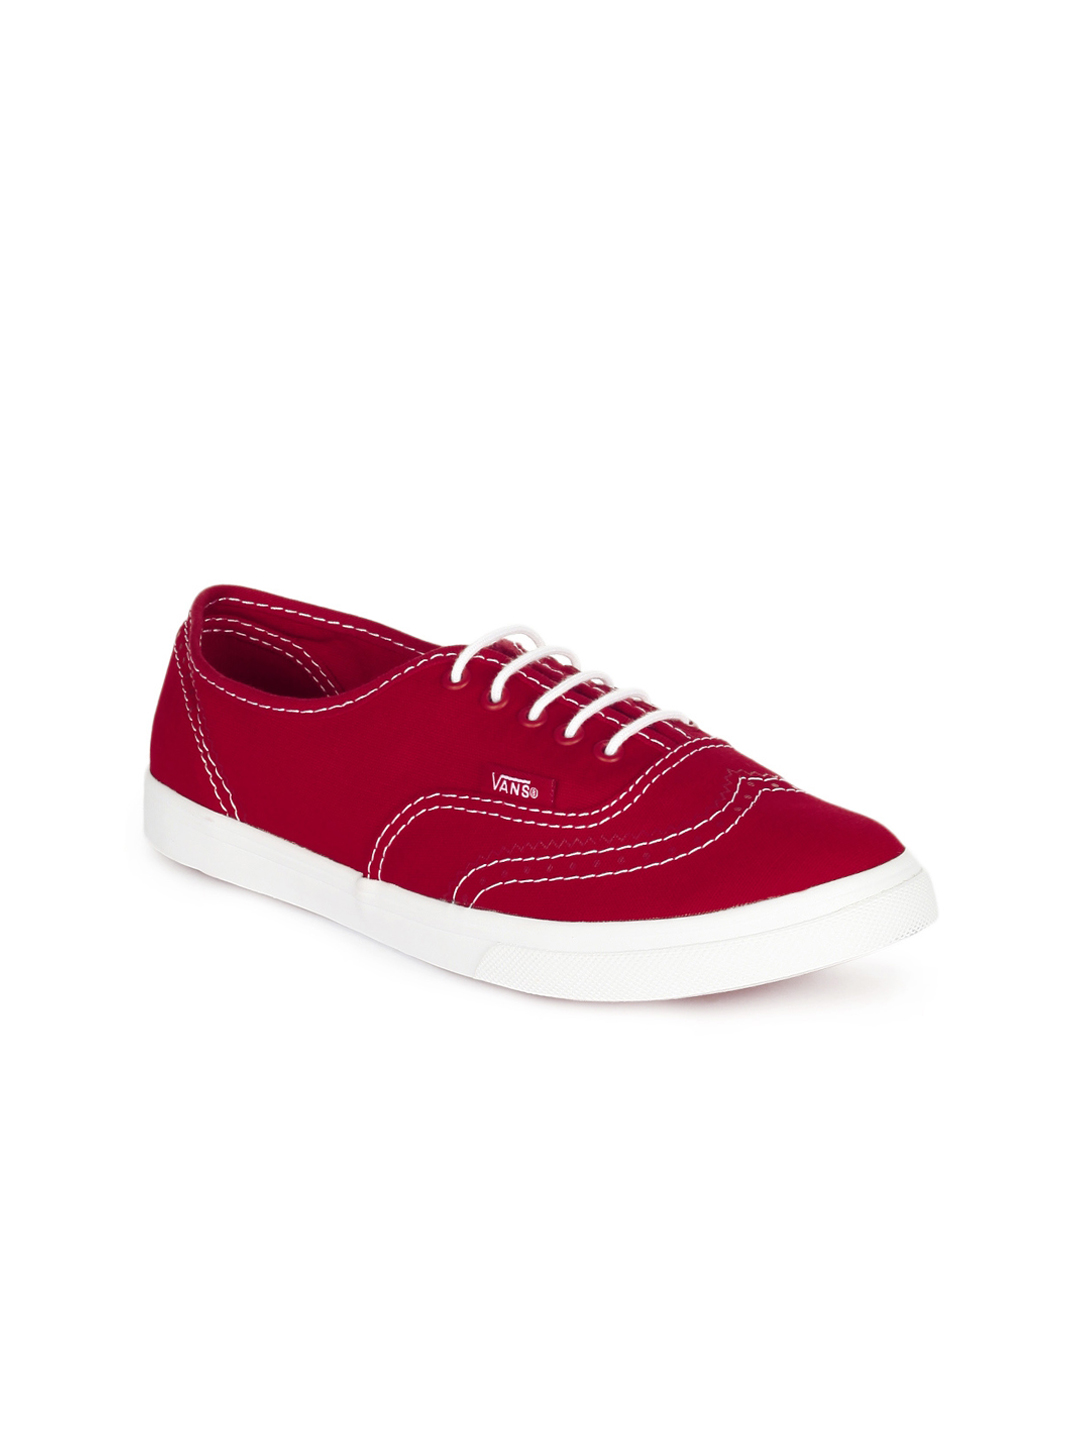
Vans Women Red Authentic Shoes
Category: Footwear / Shoes / Casual Shoes
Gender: Women
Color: Red
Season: Summer 2012
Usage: Casual